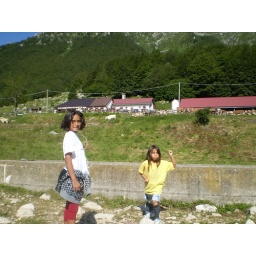
the girls with a cow farm in the background